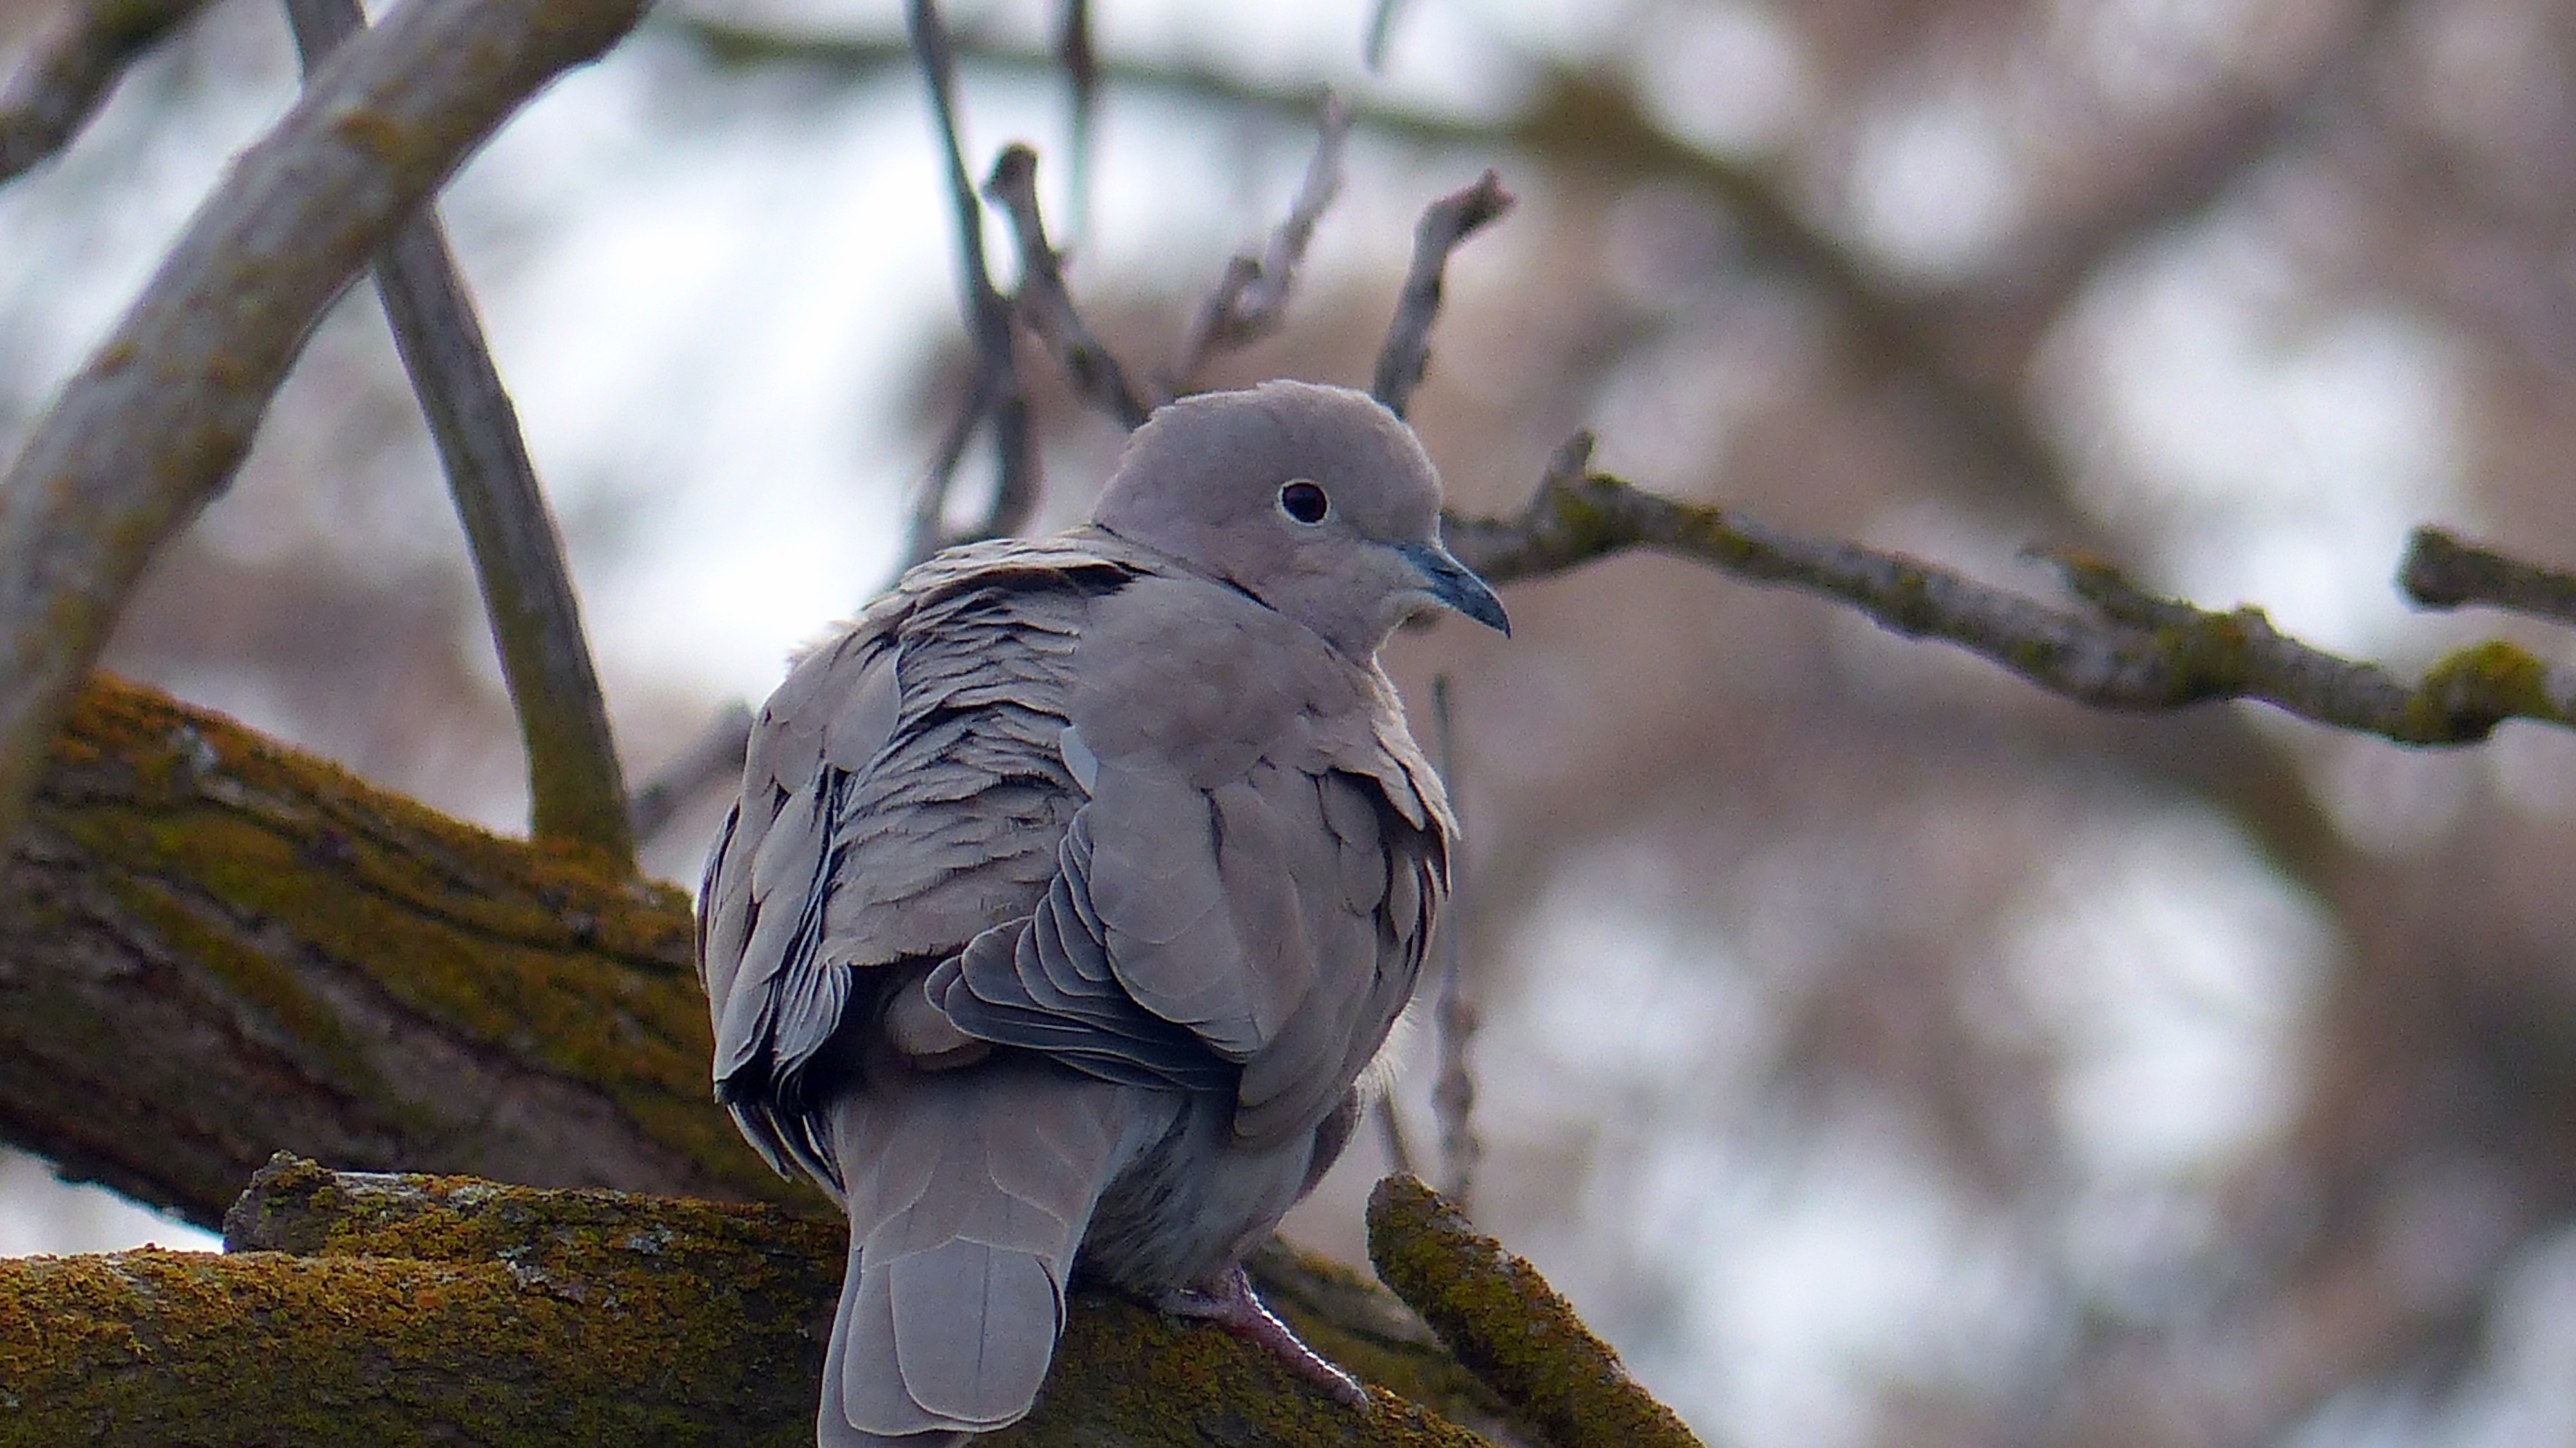
tree, nature, branch, winter, bird, animal, wildlife, wild, beak, fauna, dove, vertebrate, perching bird